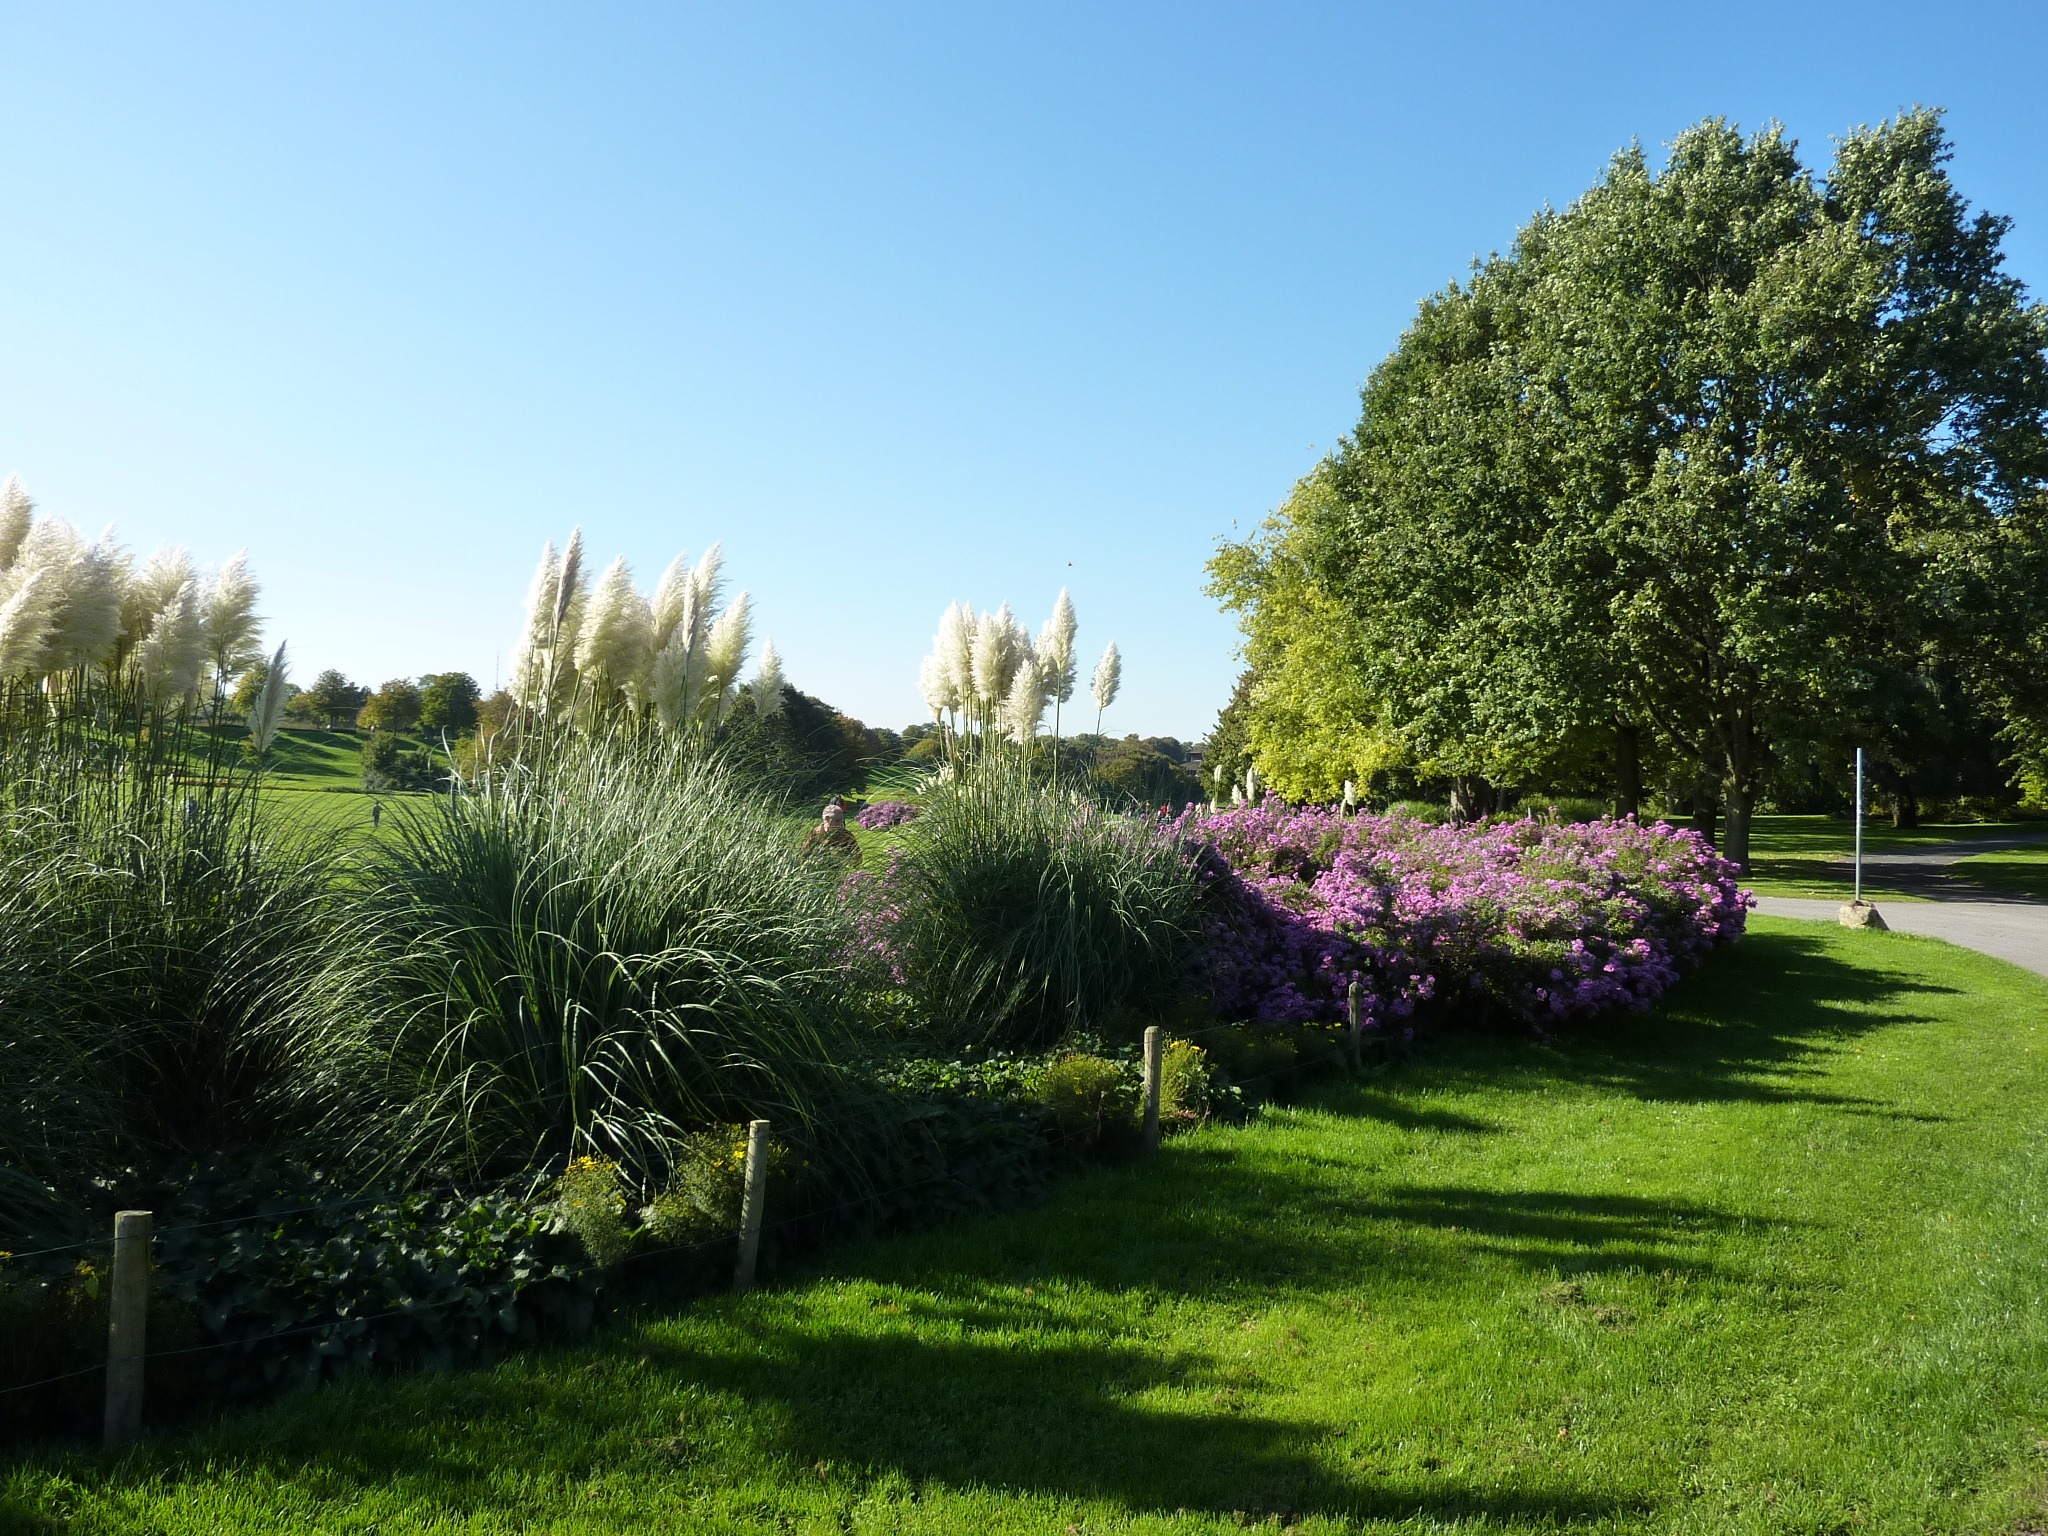
landscape, tree, grass, plant, lawn, meadow, flower, park, backyard, property, botany, garden, flowers, landscaping, shrub, botanical garden, estate, yard, real estate, bright colours, woody plant, landscape architect